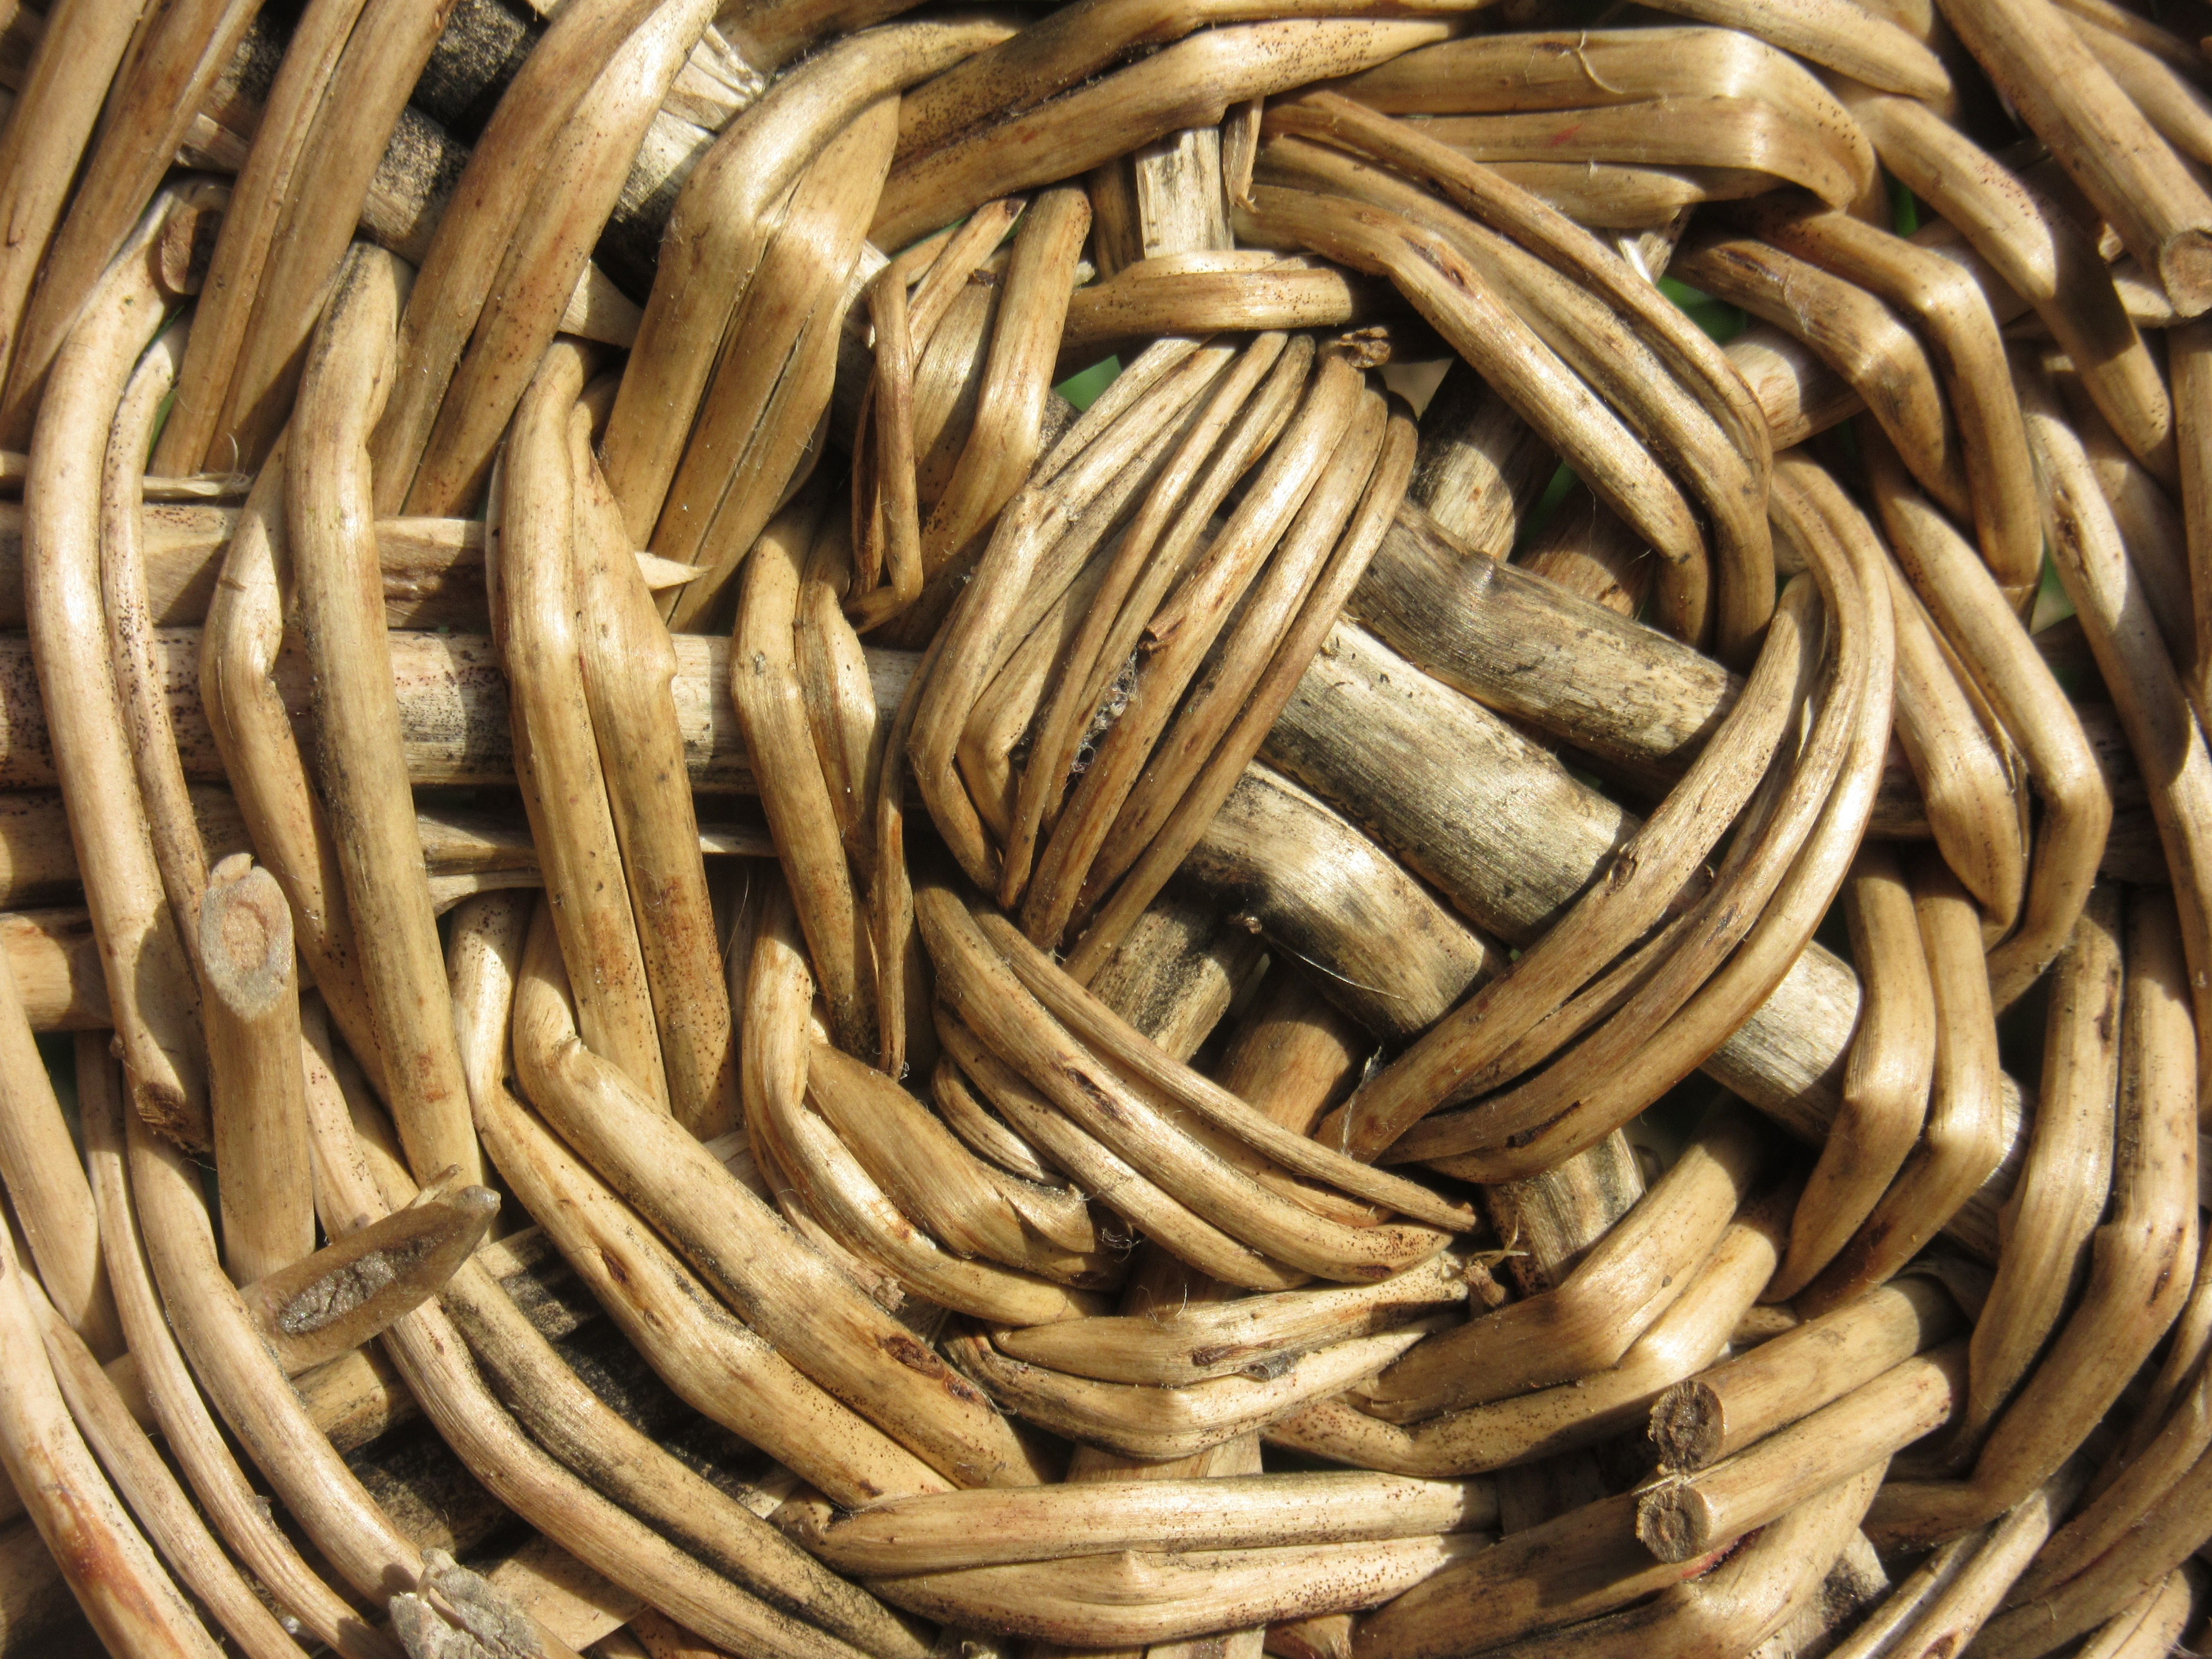
wood, pattern, food, produce, agriculture, basket, close, twig, wicker, weave, background, wattle, woven, flavor, sunflower seed, grass family, whole grain, braided tank